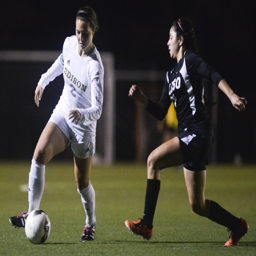
person dribbles past person during a game friday .